Culture of Germany

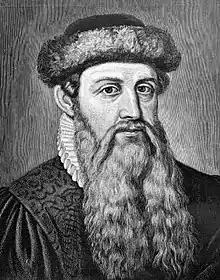
Johannes Gutenberg started the Printing Revolution by inventing the movable-type printing press.

German art has a long and distinguished tradition in the visual arts, from the earliest known work of figurative art to its current output of contemporary art. Celtic art and Germanic art both partially originated in Germany.